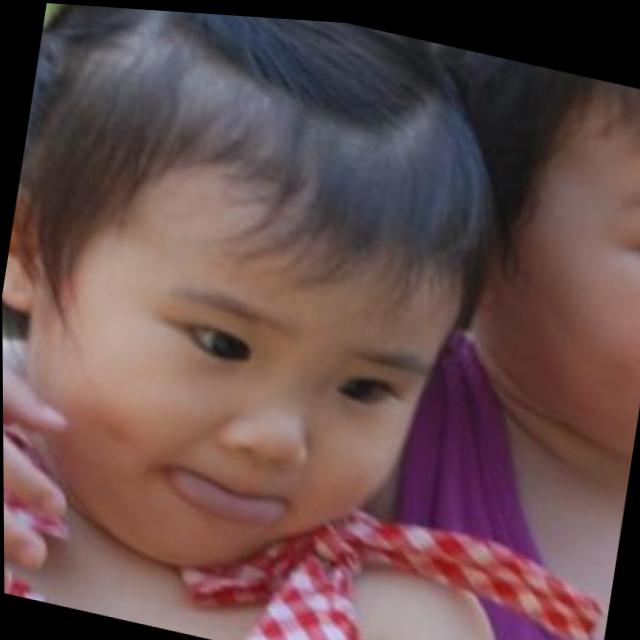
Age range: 0-12